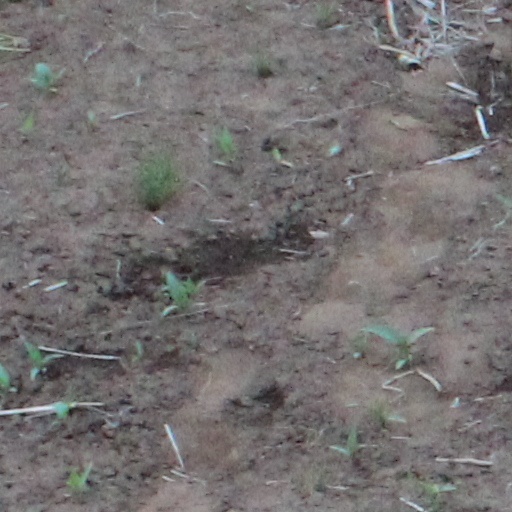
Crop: wheat